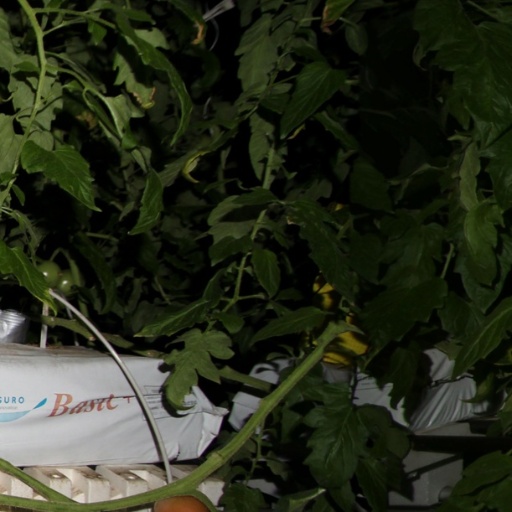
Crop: tomato